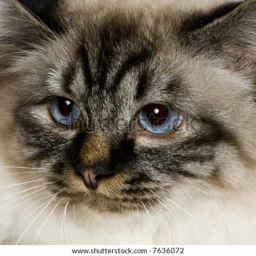
animal in front of a white background